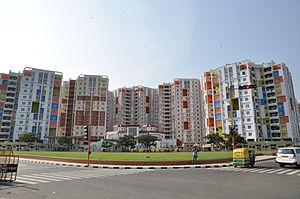
Rajarhat Gopalpur est une ville d'Inde situé dans l'État du Bengale-Occidental.